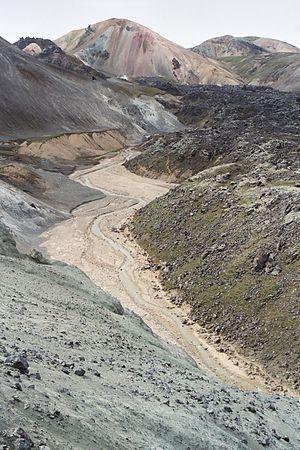
Le volcan Brennisteinsalda. La photographie a été prise en juillet 2004 par Johann Dréo (nojhan) depuis les contrefort du volcan Bláhnjúkur, sur le chemin qui monte au sommet, côté gîte. On aperçoit au premier plan la couleur bleu-verte caractéristique du Bláhnjúkur, et sur la droite la coulée de lave Laugahraun. Le sentier bas circule dans cette passe et rejoint le sentier haut au niveau des solfatars dont on aperçoit la vapeur au pied du Brennisteinsalda. Taille de l'image
La Brennisteinsalda est un volcan culminant à 855 m, appartenant au complexe de volcans Torfajökull situé dans le Sud de l'Islande.